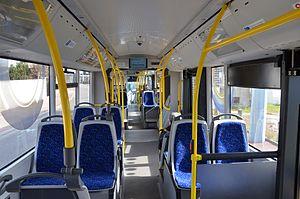
Intérieur d'un Hess Swisstrolley 4 du réseau TCL de Limoges.
Le trolleybus de Limoges est un système de transports en commun de l'agglomération de Limoges.